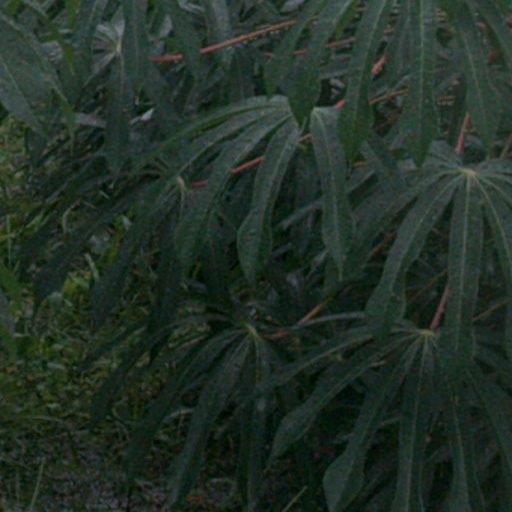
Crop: cassava